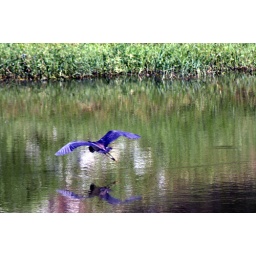
Taken outside my Doctors office in the early morning. This beautiful bird was fishing on the lake.